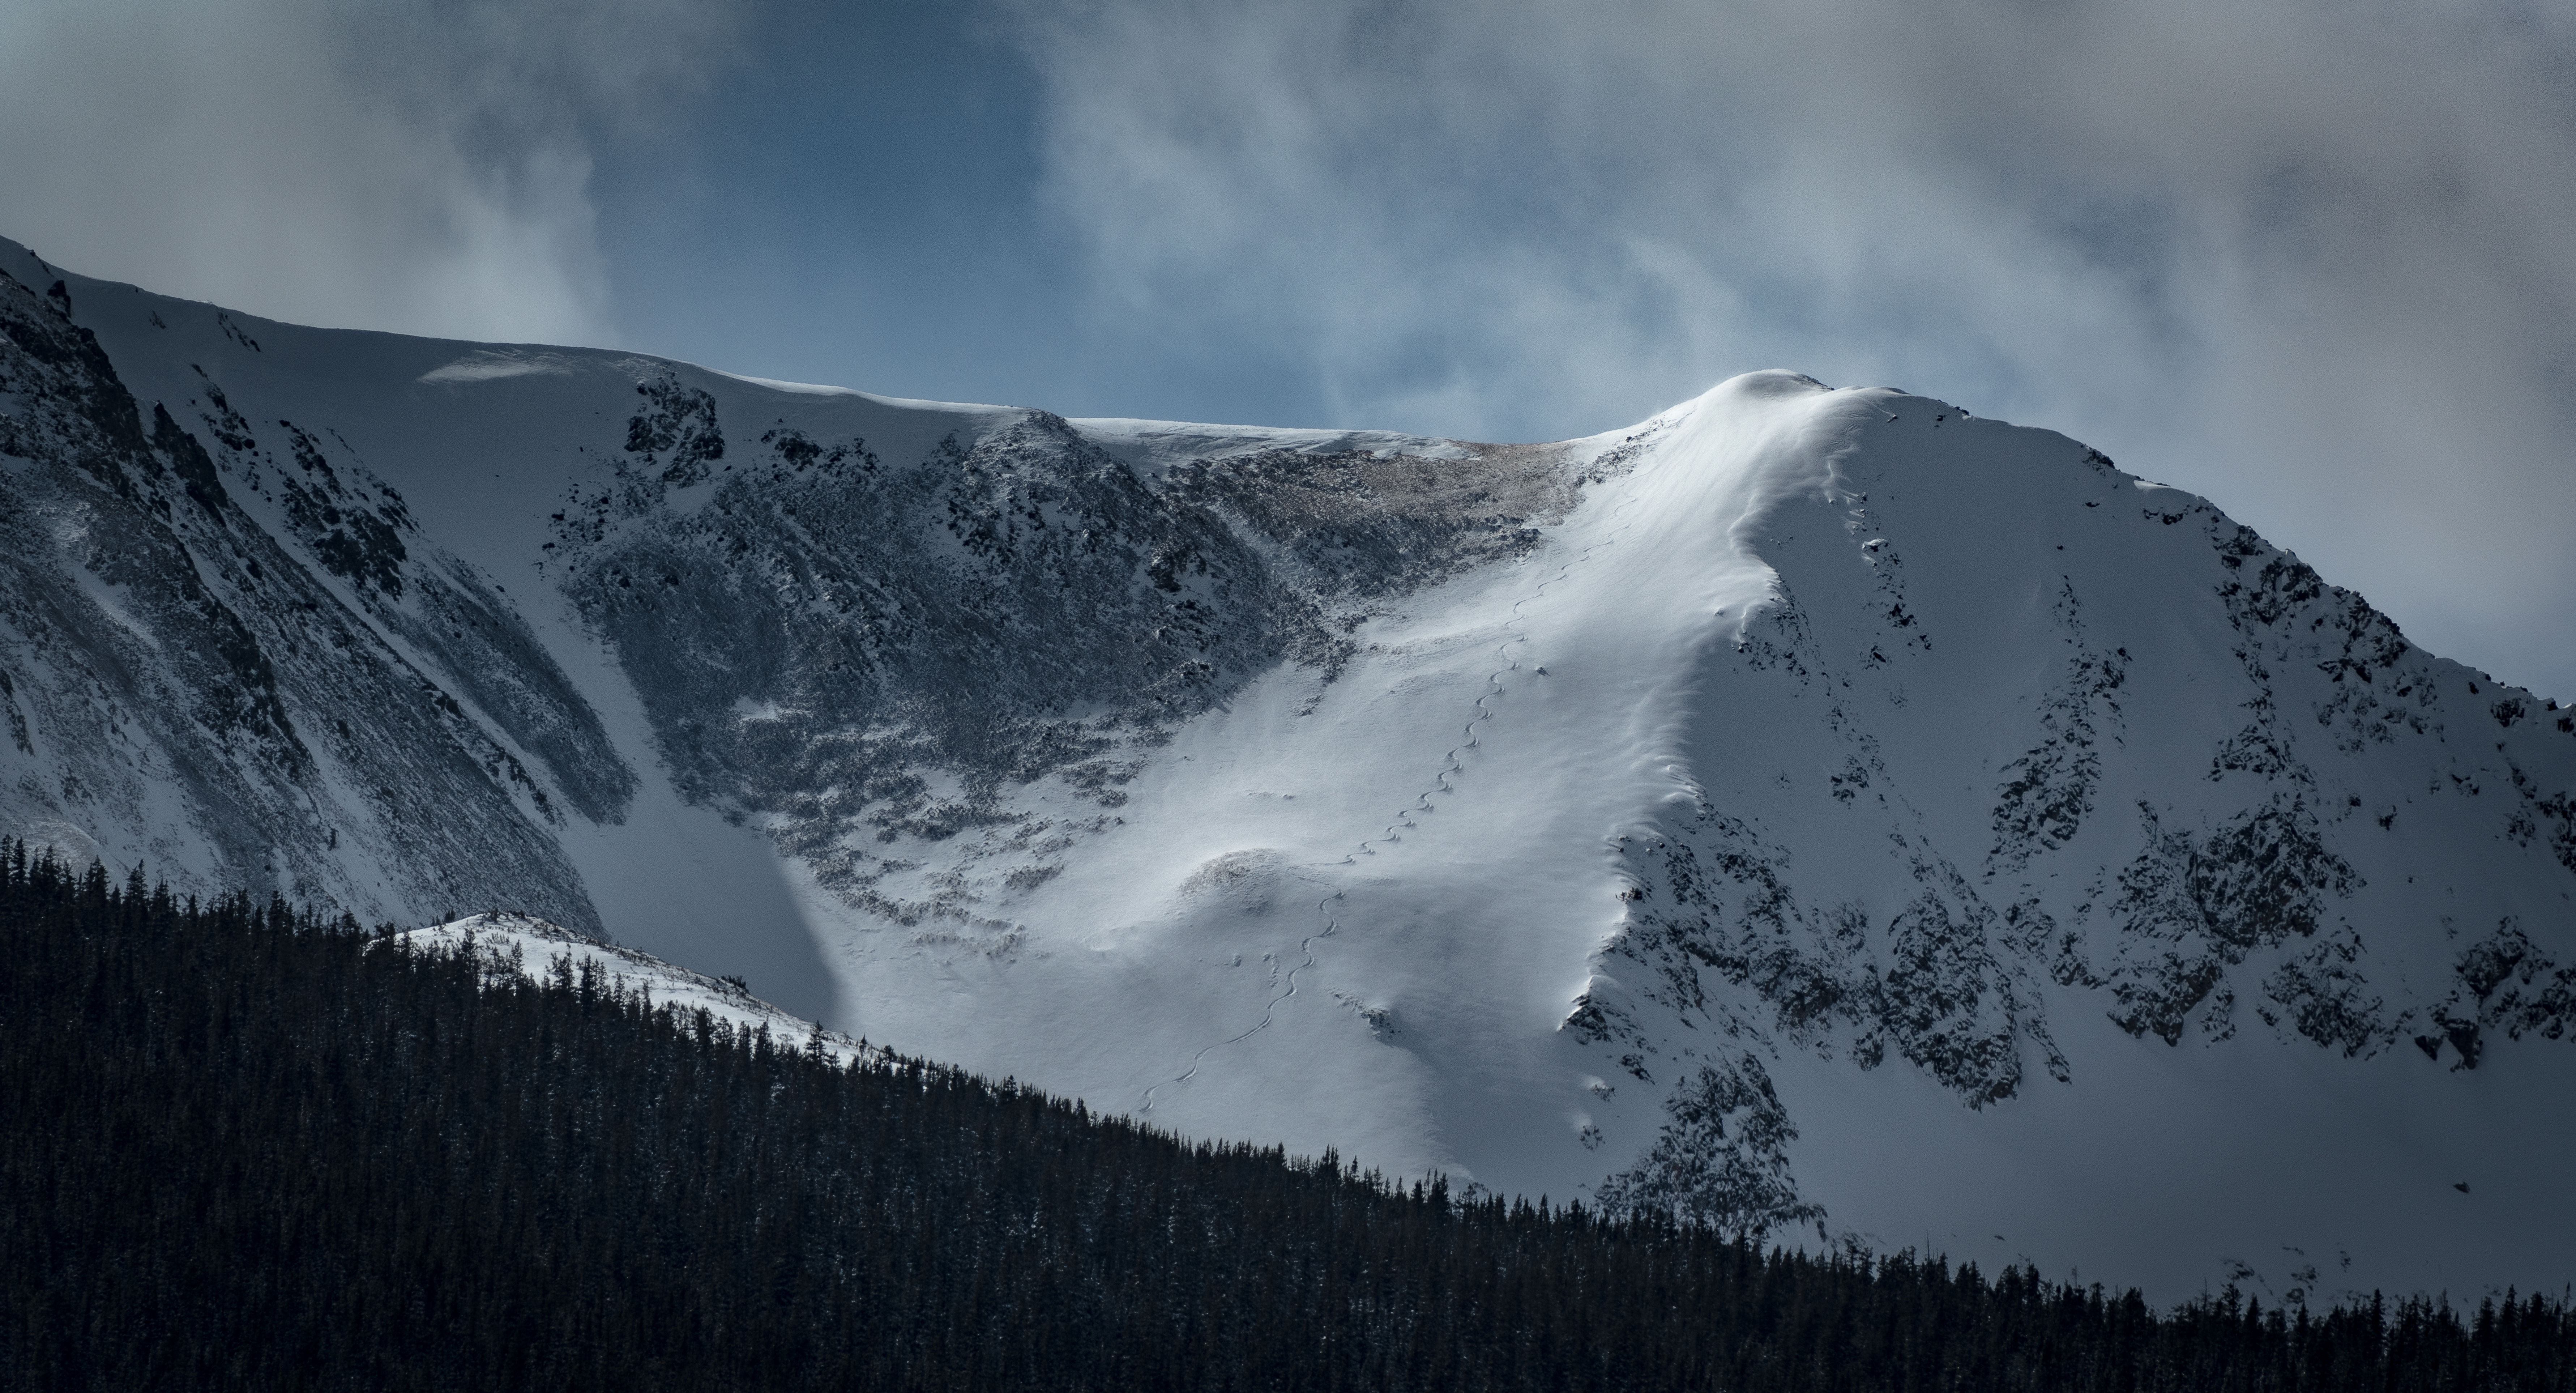
nature, mountain, snow, winter, cloud, mountain range, weather, season, ridge, summit, alps, landform, geographical feature, atmospheric phenomenon, mountainous landforms, geological phenomenon